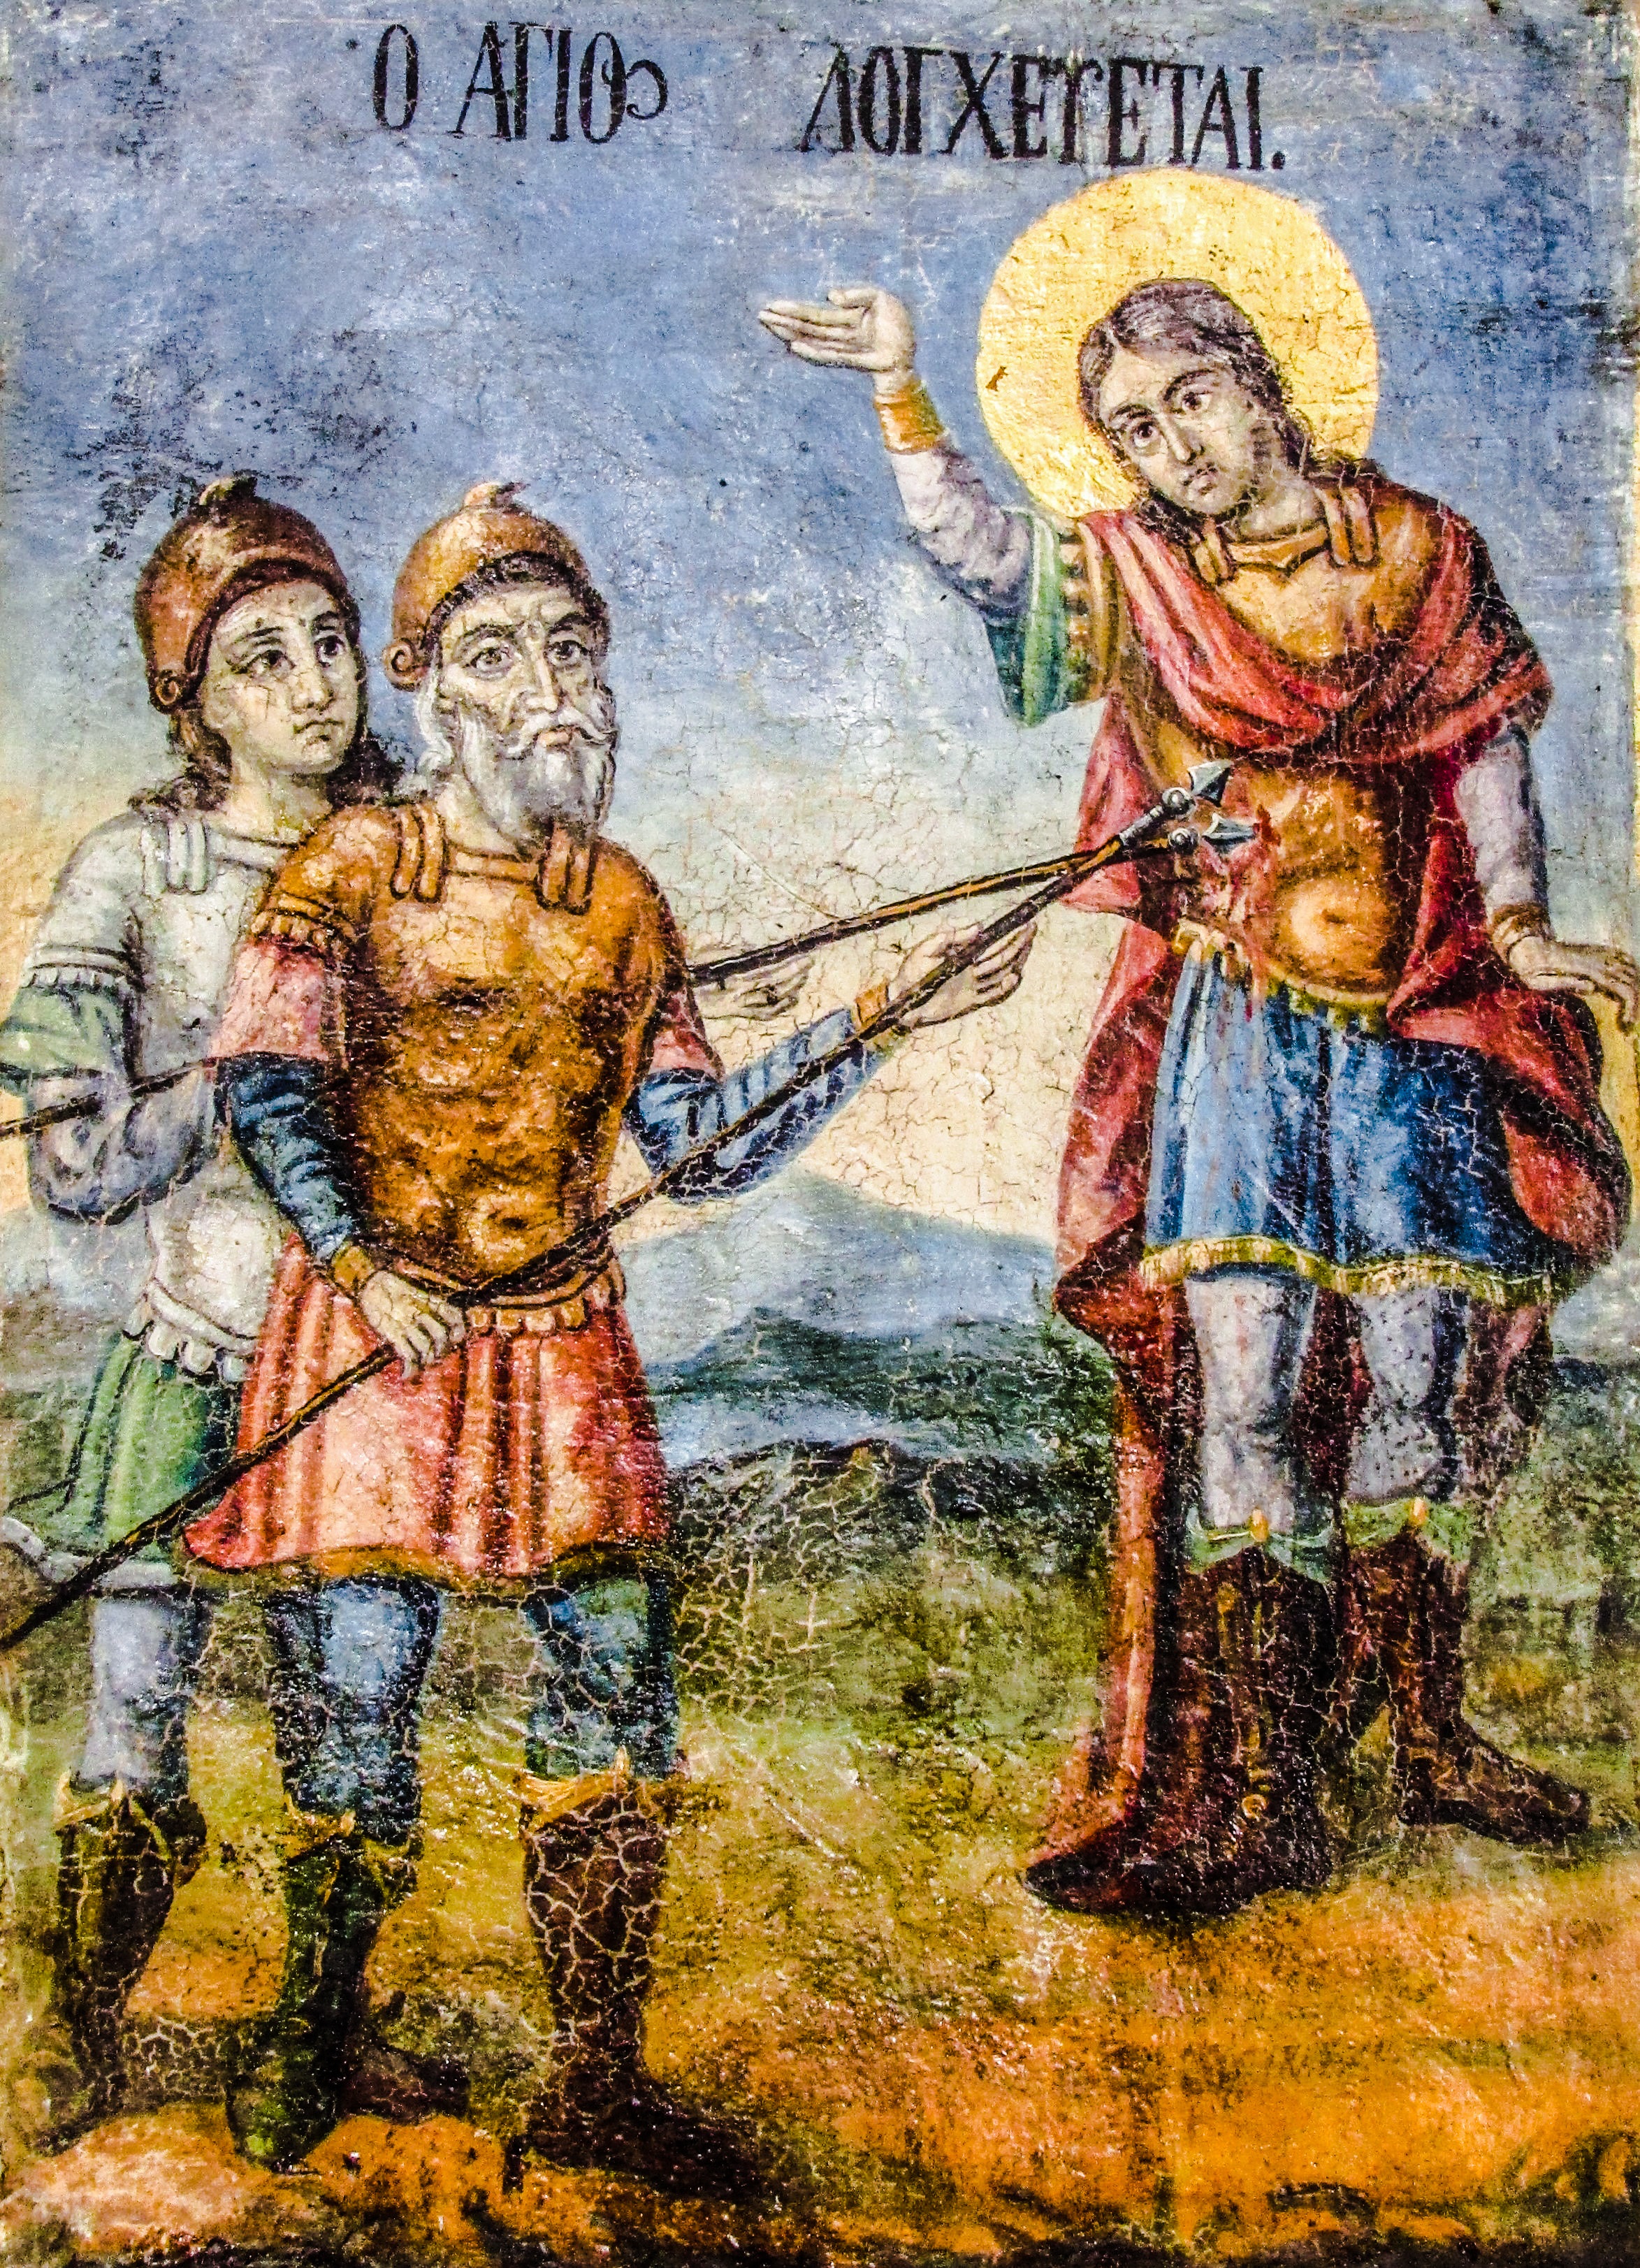
religion, church, painting, iconography, orthodox, middle ages, cyprus, mythology, paralimni, ayios georgios, ancient history